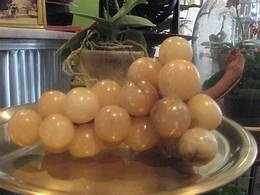
Label: grape